Pomona College

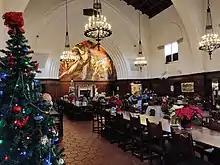
Interior of Frary Dining Hall

Pomona has an endowment of $ , giving it one of the 10 highest endowments per student of any college or university in the U.S. The college's total assets (including its campus) are valued at $. Its operating budget for the 1 academic year $, of which roughly half funded by endowment earnings. In the 2023 fiscal year, 43% of the budget was allocated to instruction, 2% to research, 1% to public service, 13% to academic support, 17% to student services, and 24% to institutional support. In 2024, Fitch Ratings gave the college a AAA bond credit rating, its highest rating, reflecting an "extremely strong financial profile".